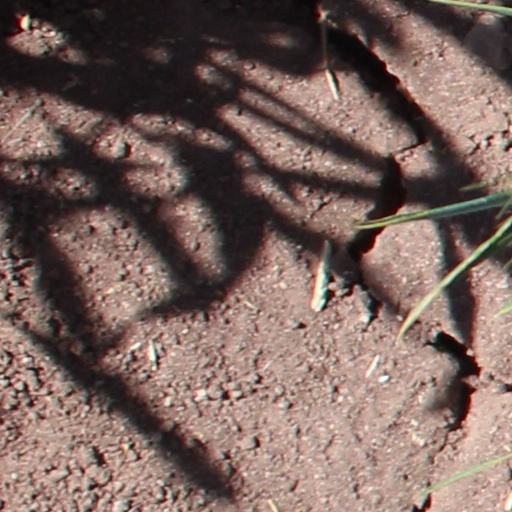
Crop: wheat